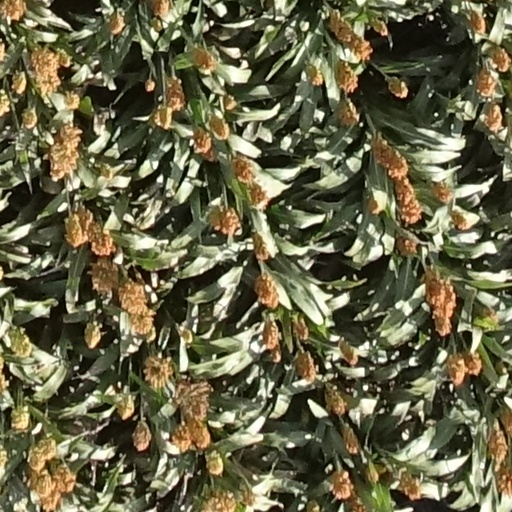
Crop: sorghum